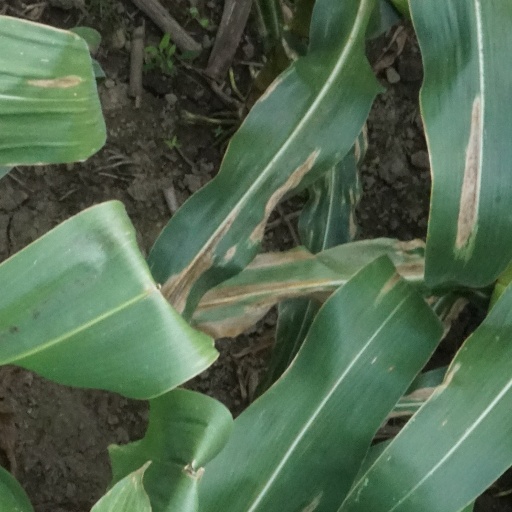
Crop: maize; corn